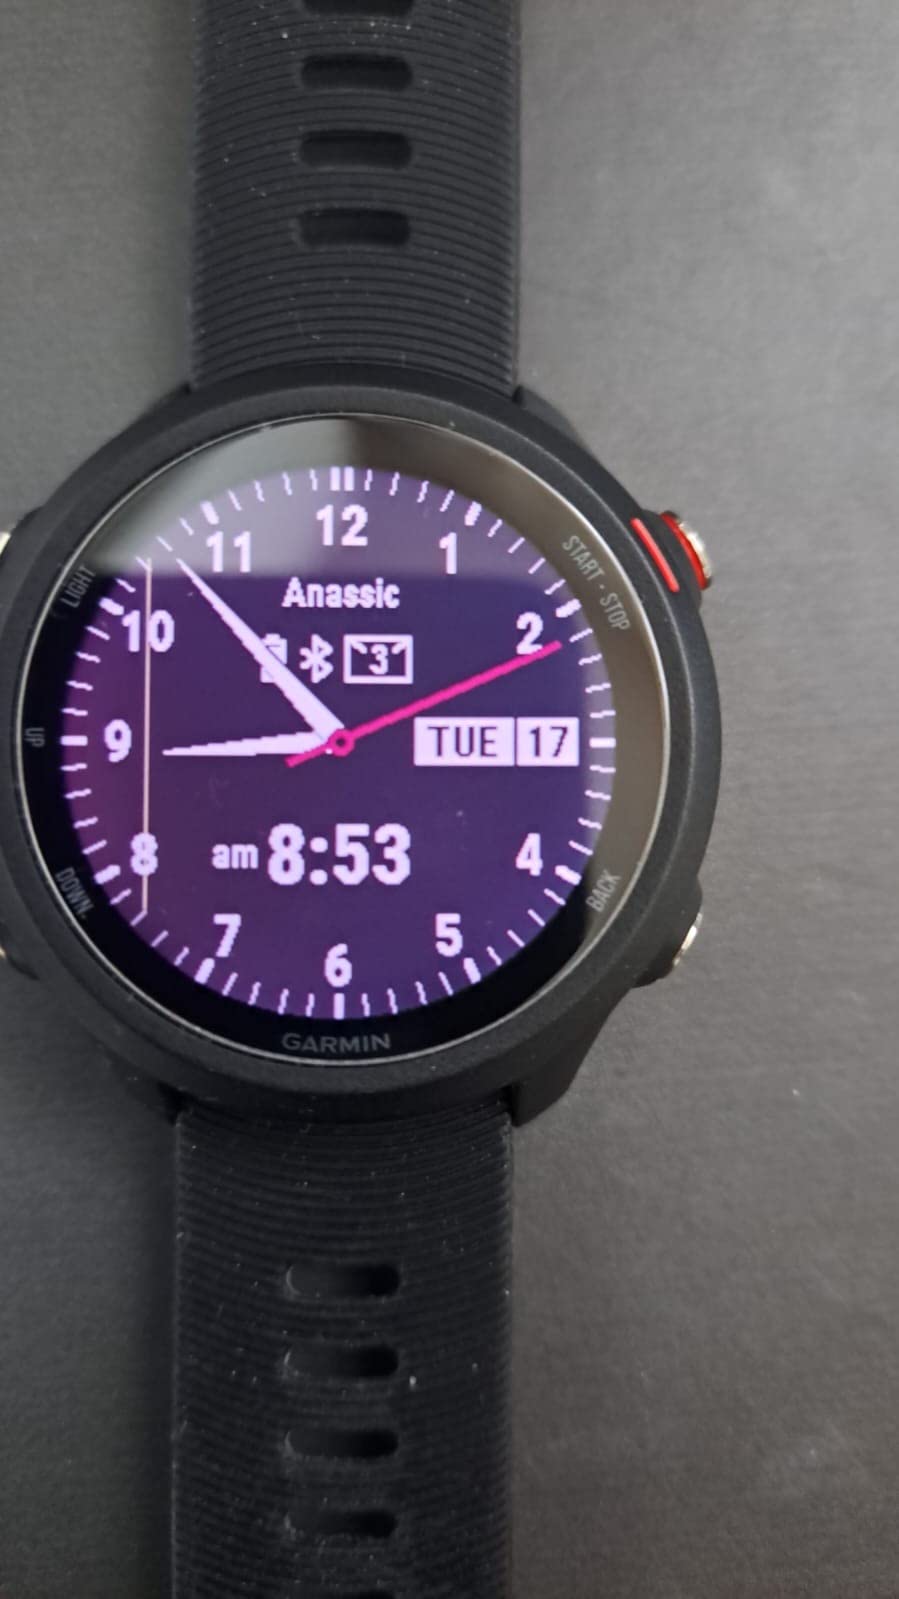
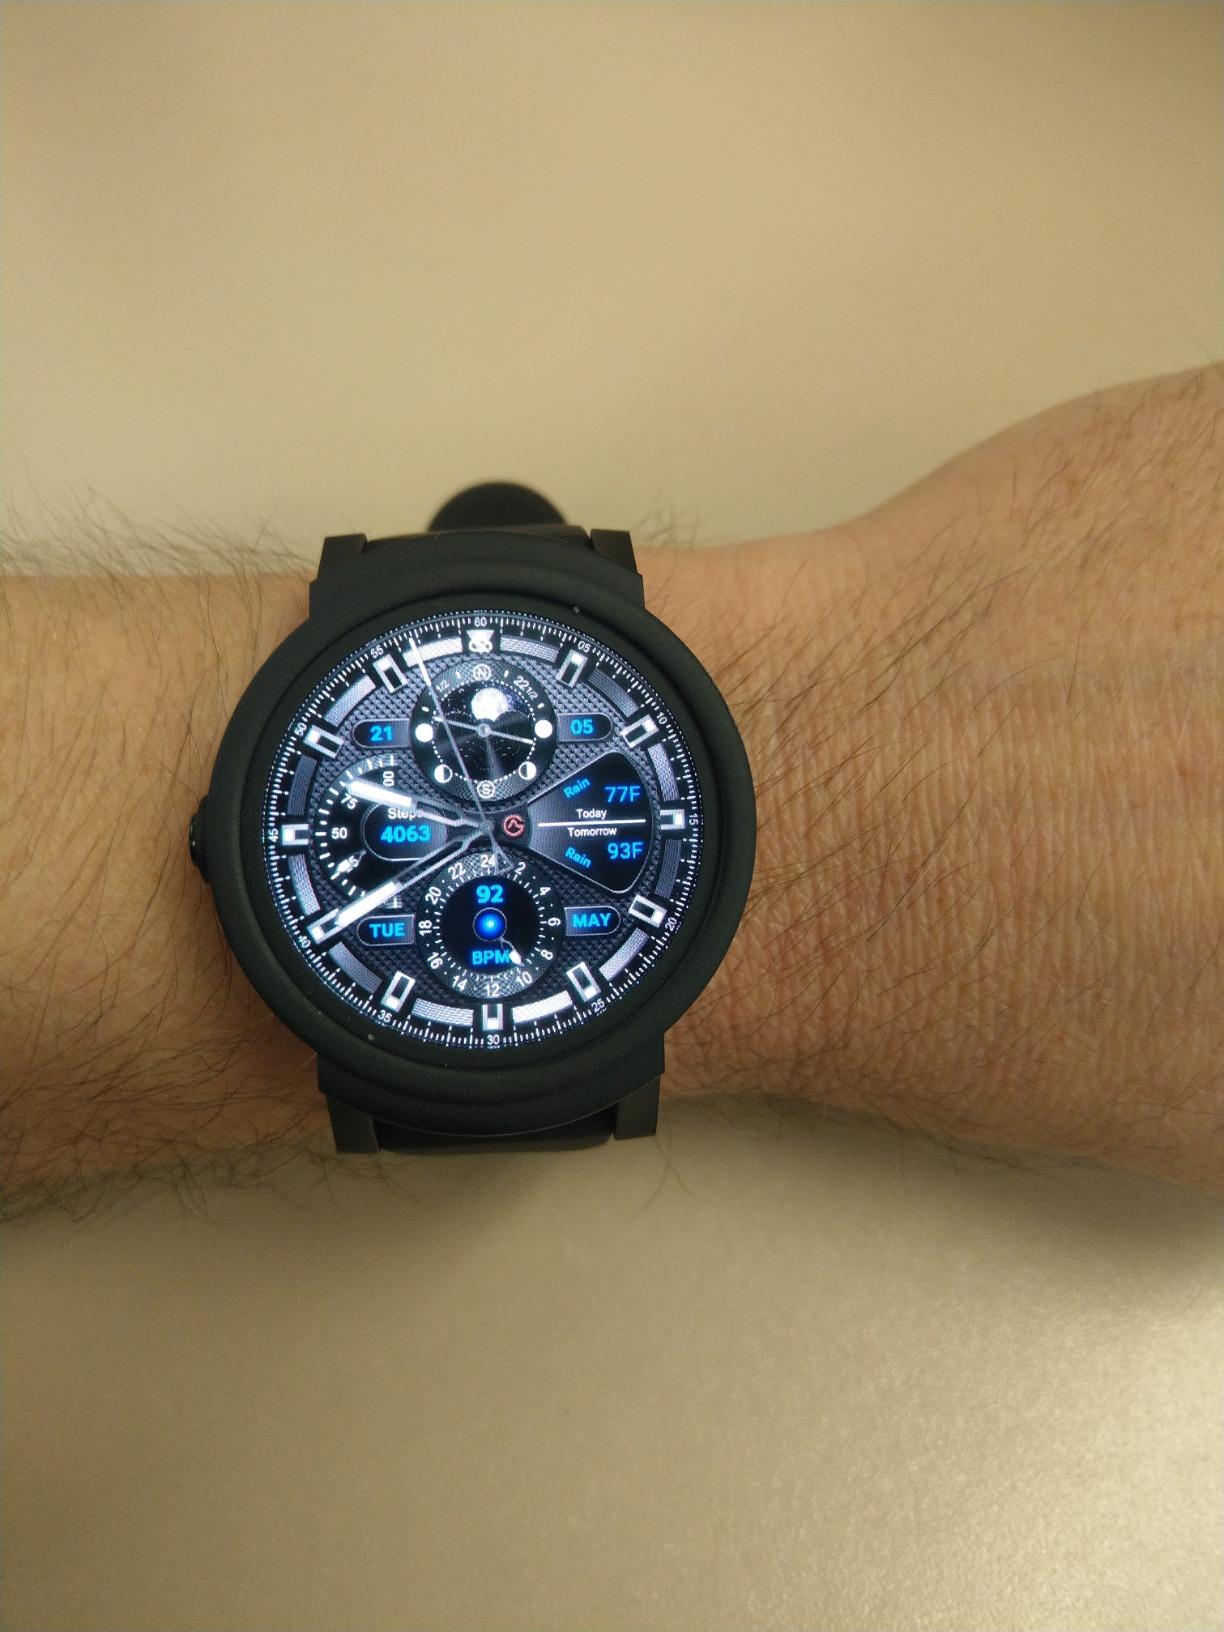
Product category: smartwatch
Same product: no